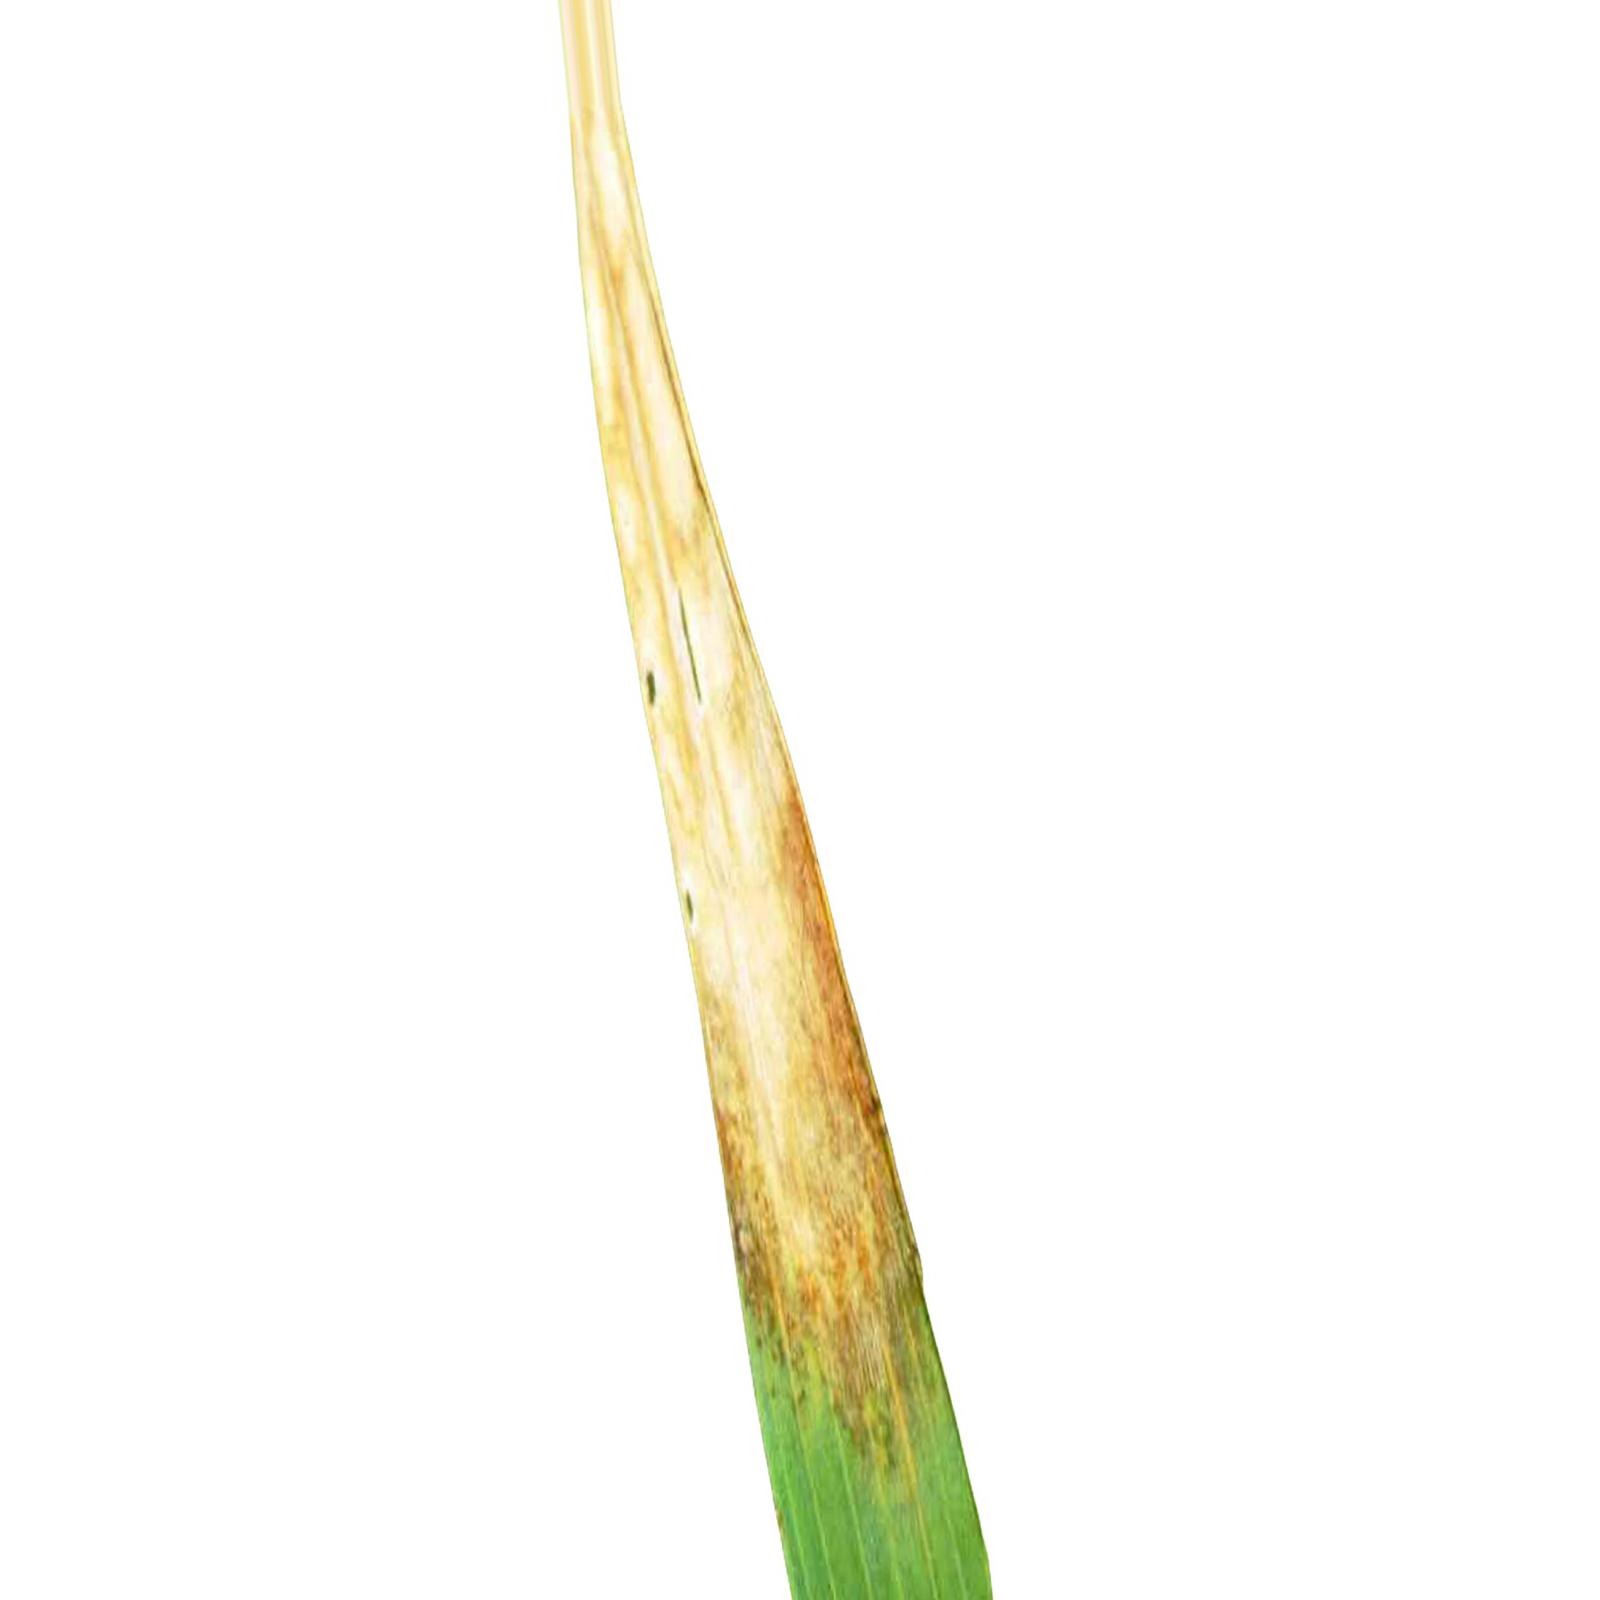
Nhãn: Bệnh Cháy lá ( Leaf scald )